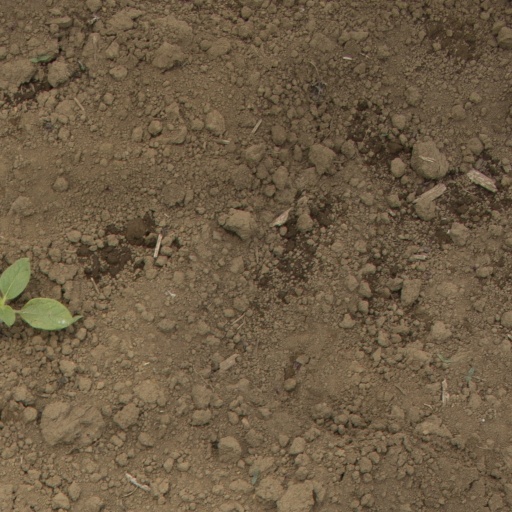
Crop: Jerusalem artichoke